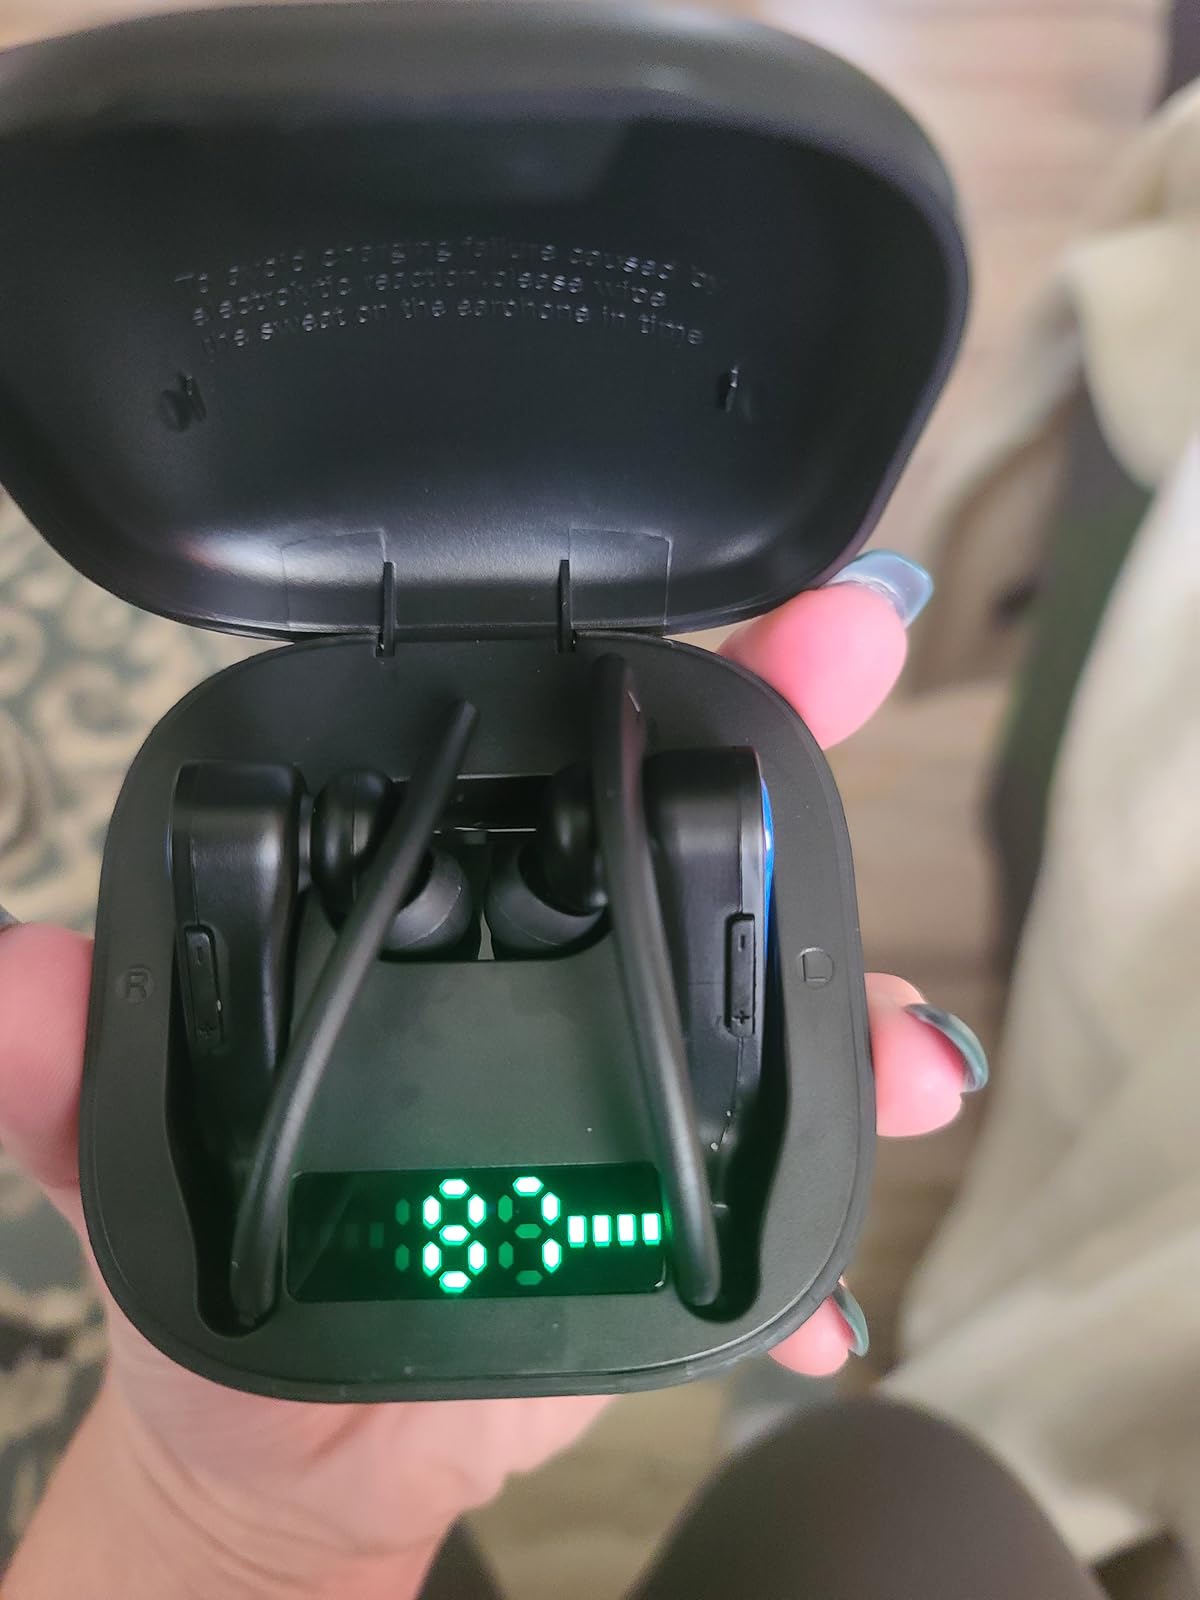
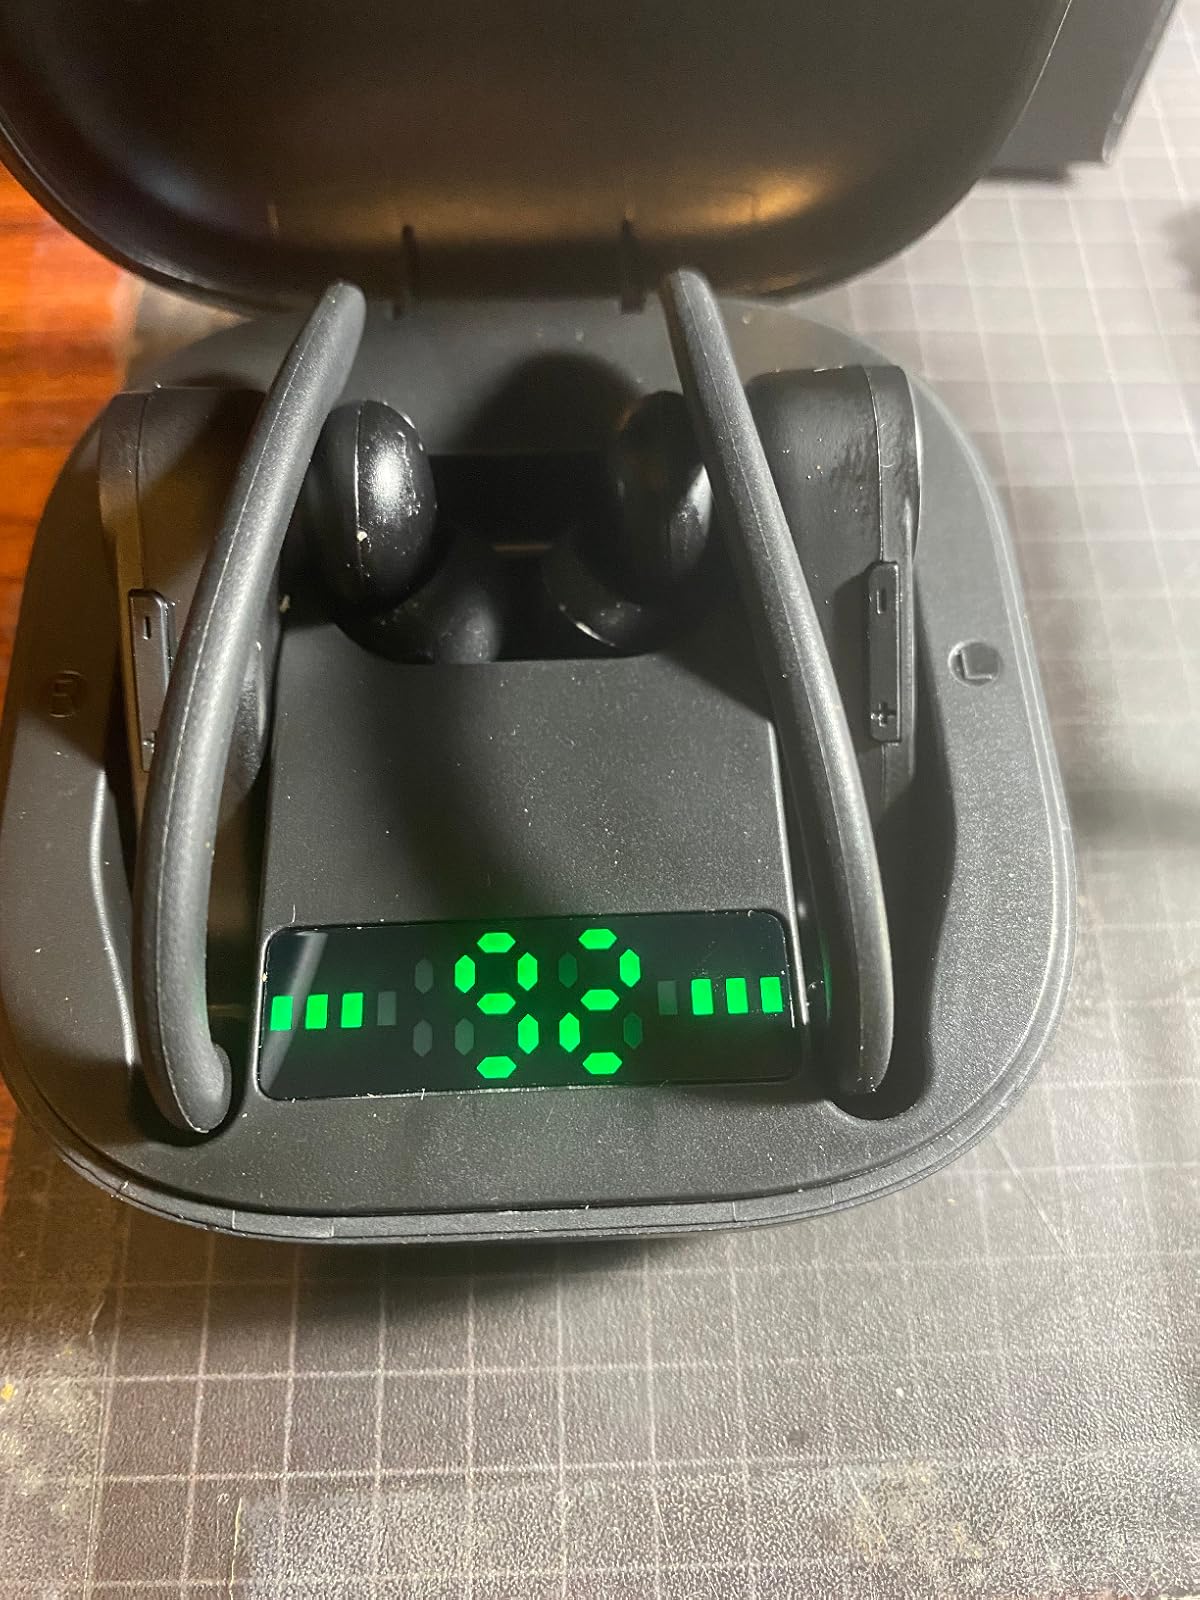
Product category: earbuds
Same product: no